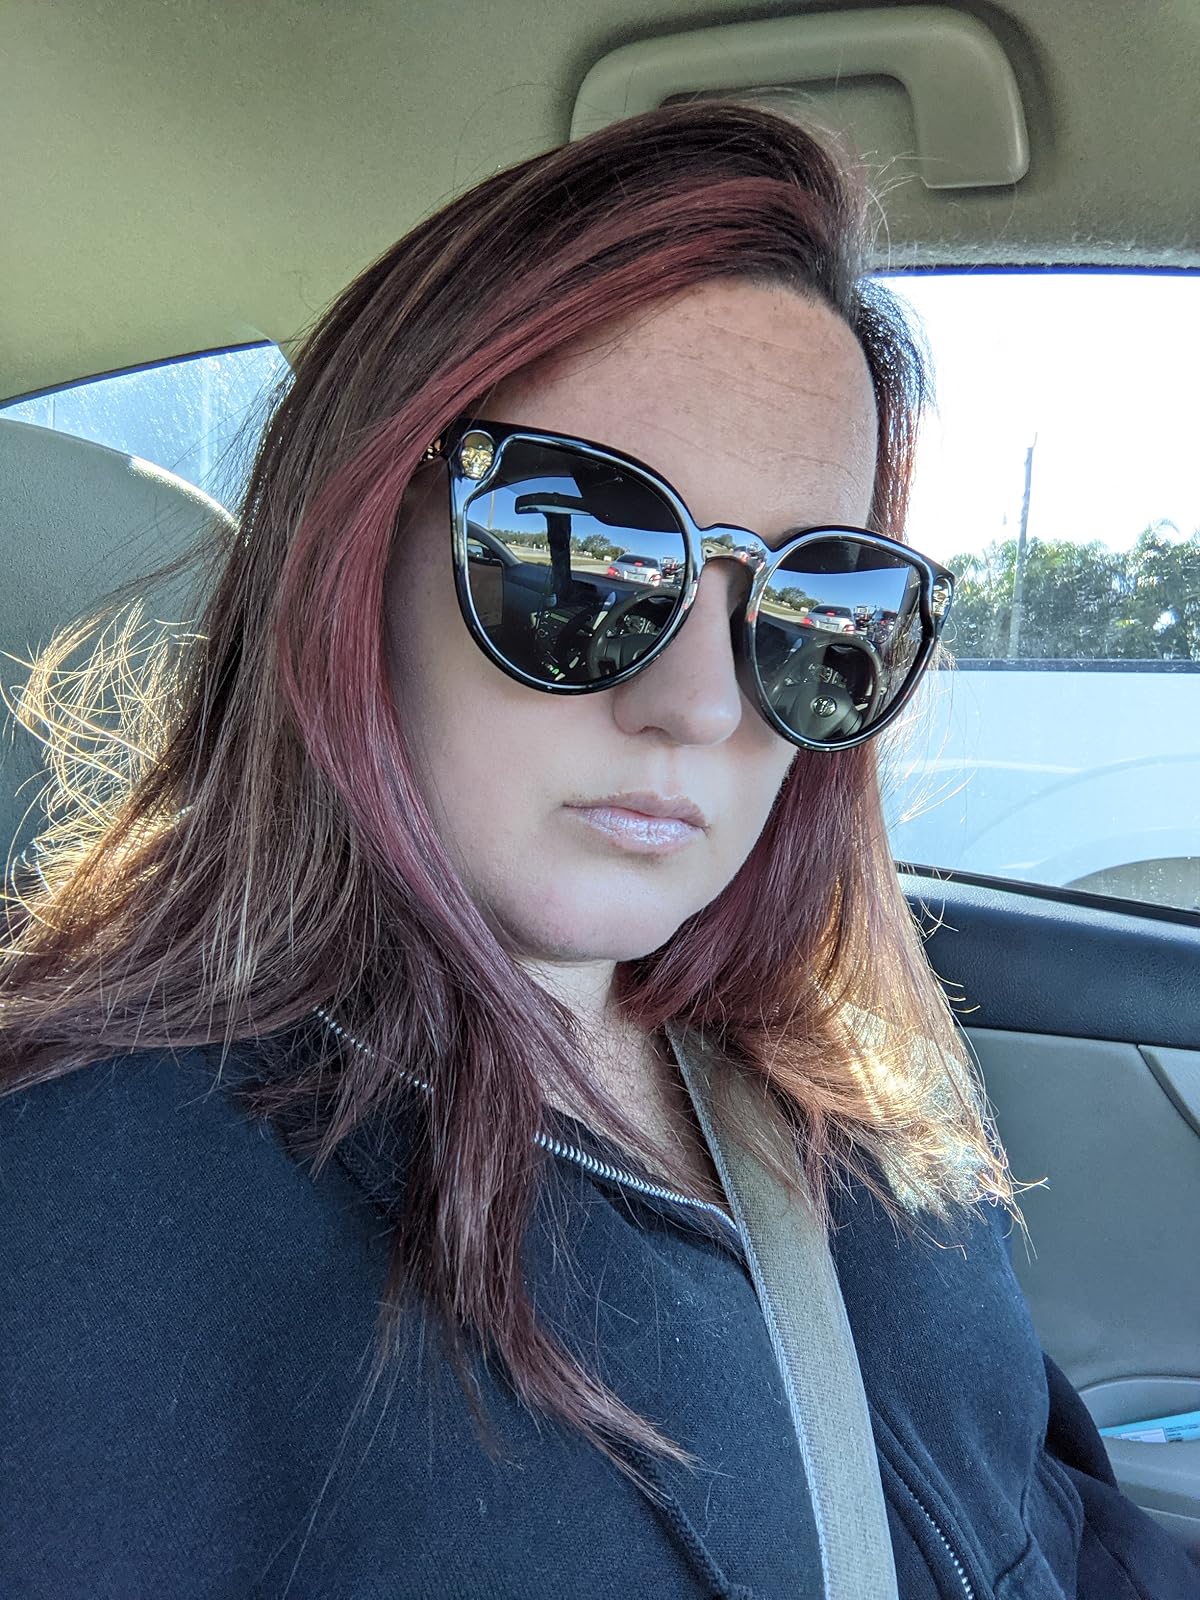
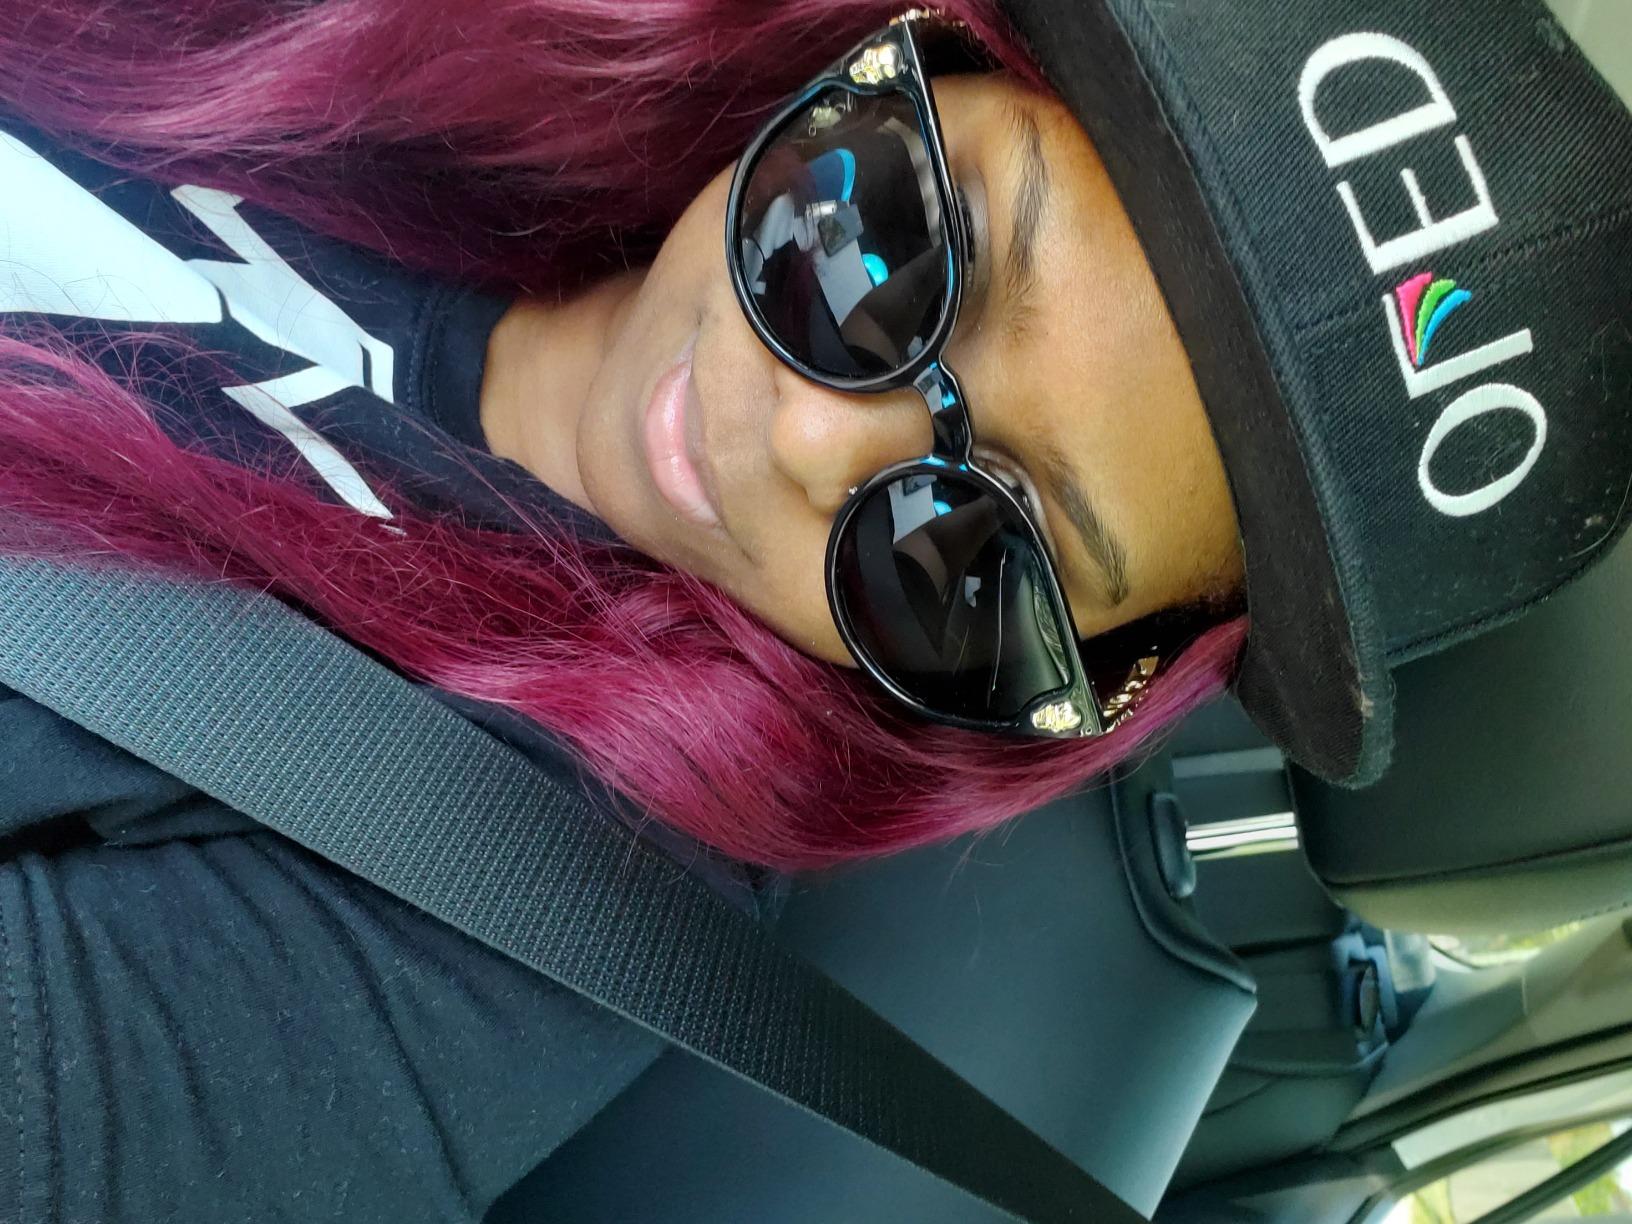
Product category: accessories_sunglasses
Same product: yes